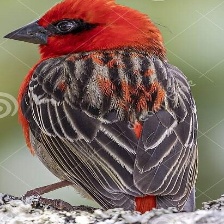
Species: RED FODY
Scientific name: FOUDIA MADAGASCARIENSIS